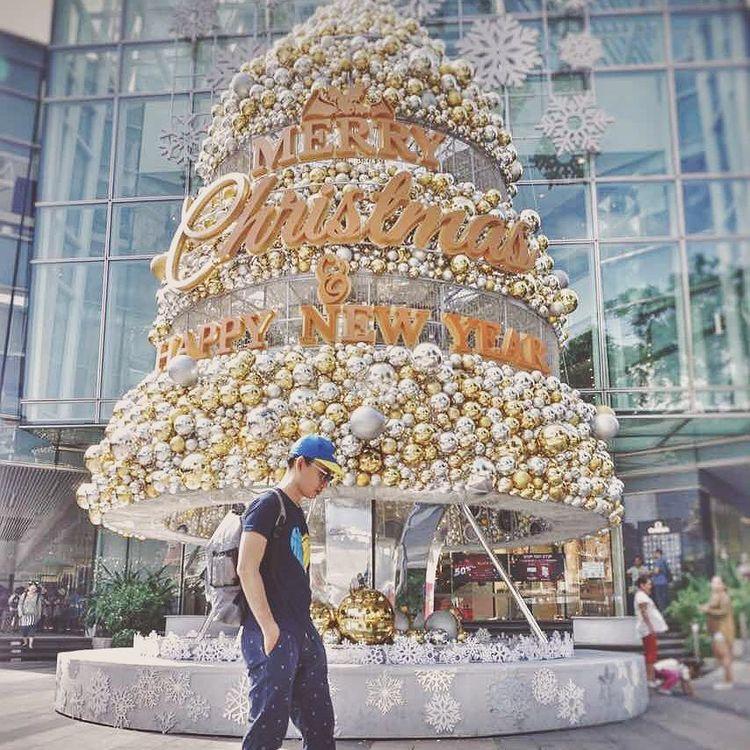
có một khu vực trang trí xuất hiện ở bên người đàn ông